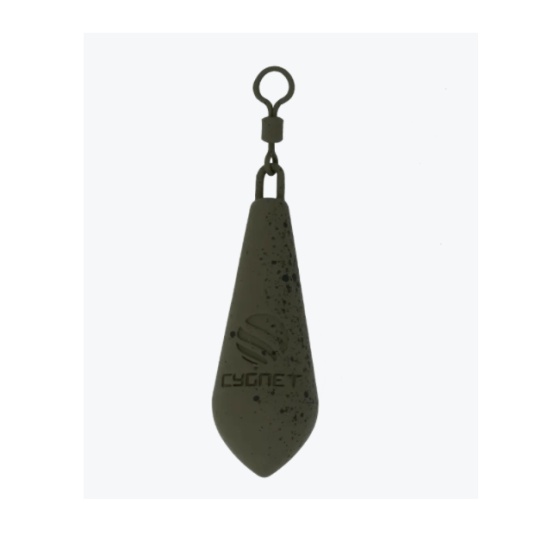
Trakker Distance Swivel Lead
Enhance your carp fishing experience with our top-quality Distance Swivel Leads. Designed specifically for carp anglers, these leads offer superior casting distance, allowing you to reach those elusive hotspots effortlessly. The swivel feature ensures tangle-free performance, providing smooth movement underwater while maintaining maximum control over your rig. Our carp leads are expertly crafted using durable materials, ensuring long-lasting reliability and resilience to the rigors of angling. With their precision engineering and optimized weight distribution, these leads offer unmatched accuracy and sensitivity, enabling you to detect even the subtlest of bites. Upgrade your carp fishing setup with our Distance Swivel Leads and take your angling prowess to new heights.
Brand: Trakker
Category: Sporting Goods > Outdoor Recreation > Fishing > Fishing Tackle > Fishing Sinkers